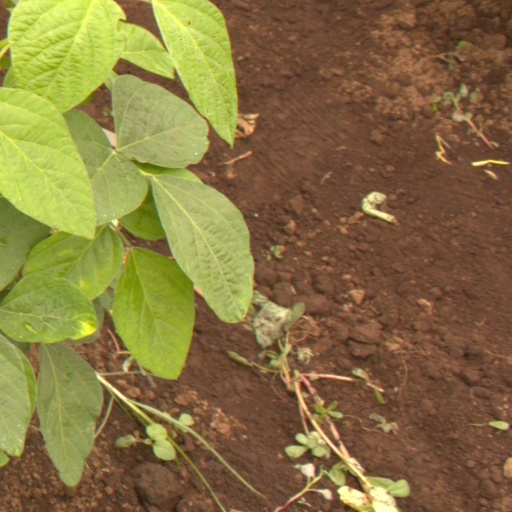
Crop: soybean